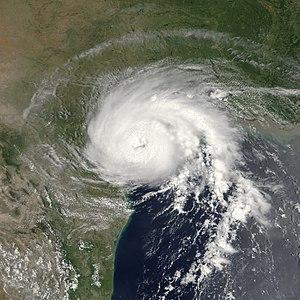
La Saison cyclonique 2003 dans l'océan Atlantique nord commence officiellement le 1ᵉʳ juin 2003 mais la première tempête tropicale, Ana, se forma dès le 20 avril 2003. La saison prit fin le 11 décembre avec la tempête tropicale Peter, soit près de deux semaines après la fin théorique du 30 novembre. Ce fut la sixième saison en termes d'activité dans le bassin Atlantique, depuis le début de la prise de statistiques, à égalité avec la saison 1936 et derrière les saisons 2005, 1995, 1933, 1887 et 1969.